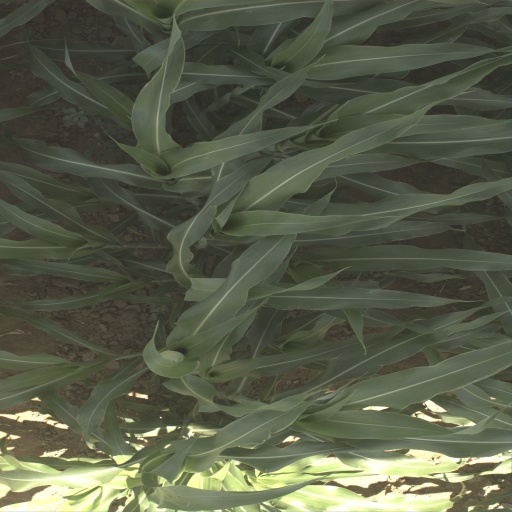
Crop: sorghum